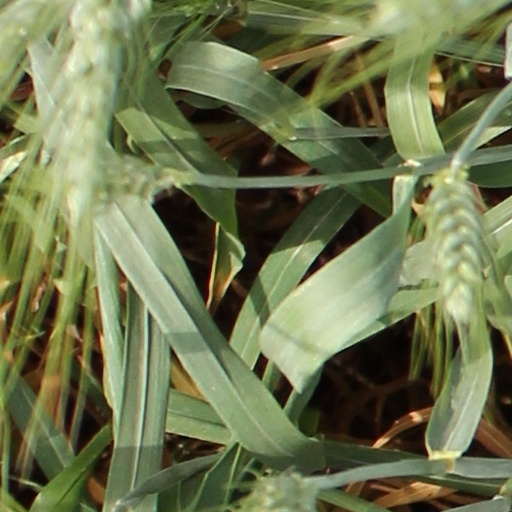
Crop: wheat